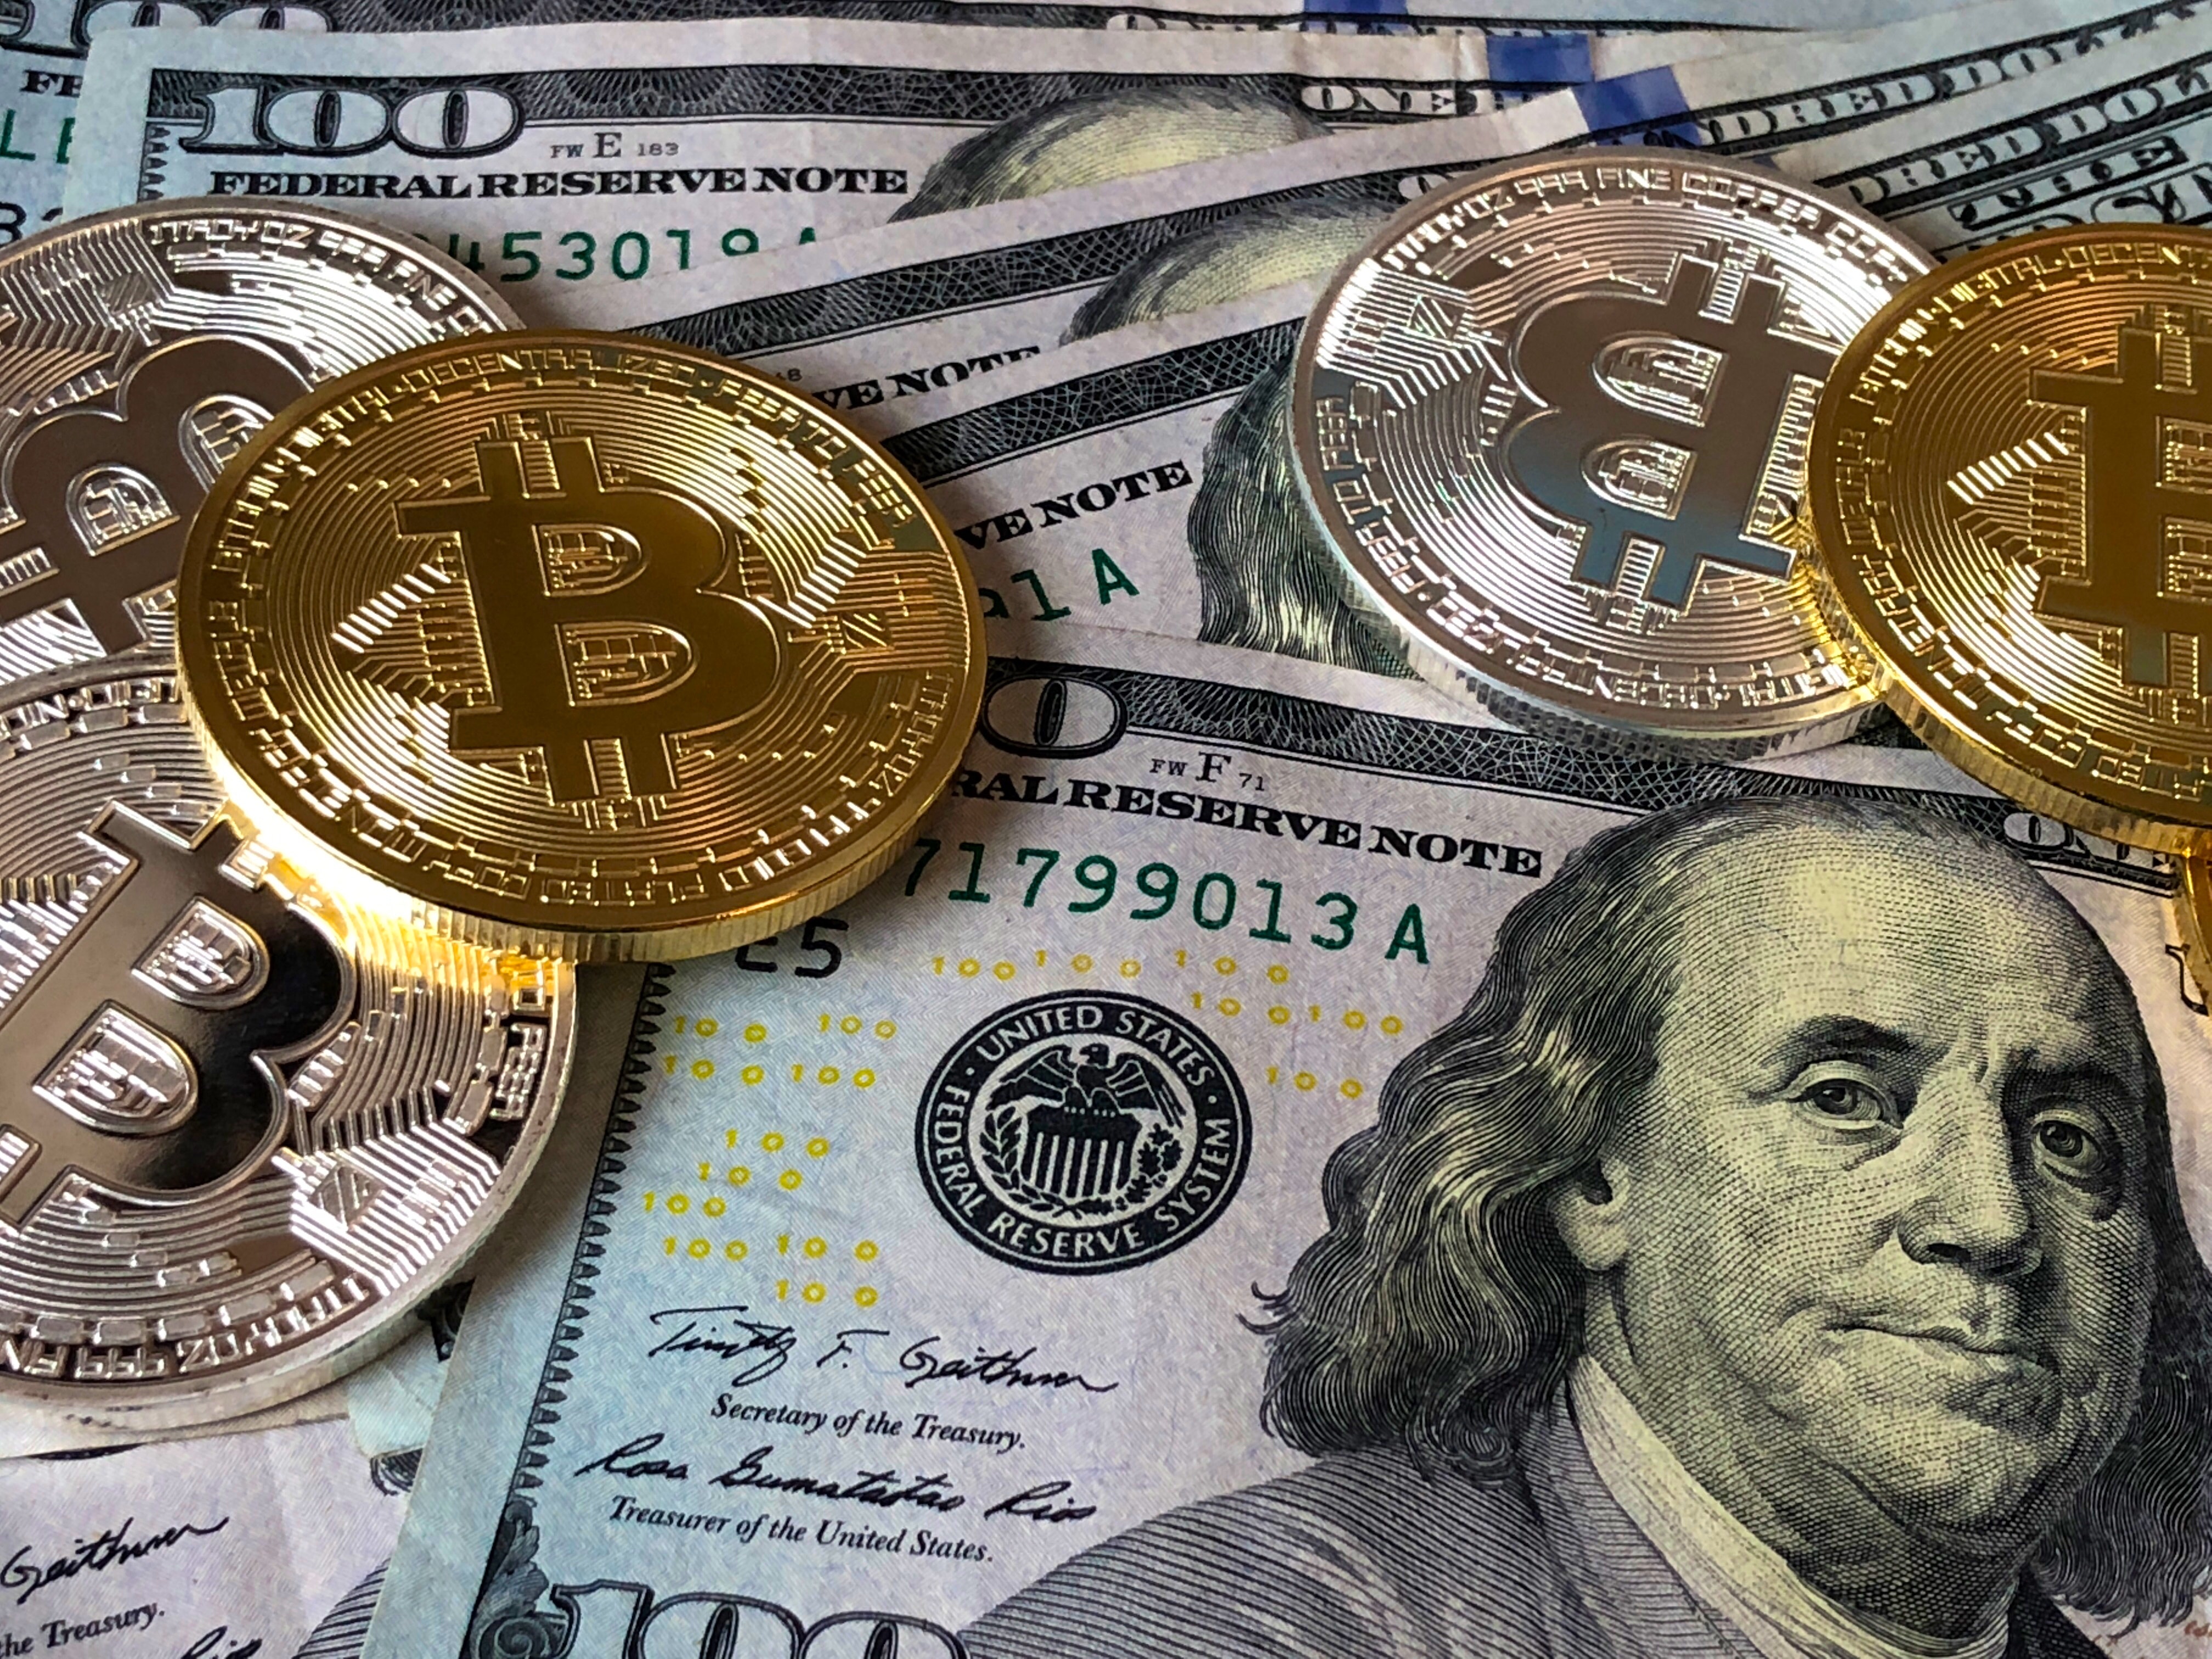
money, cash, currency, banknote, dollar, saving, metal, coin, money handling, paper, stock photography, paper product, world, photography, history, illustration